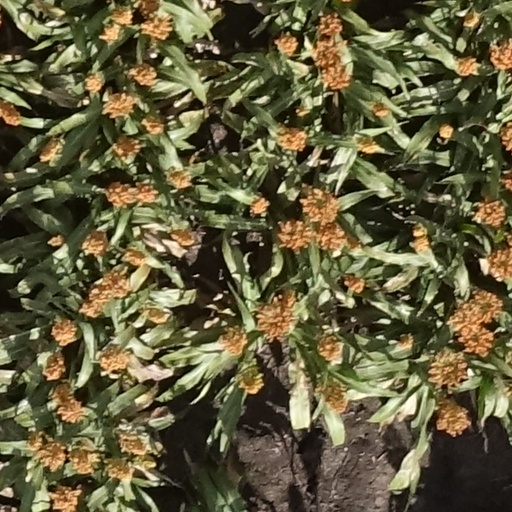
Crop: sorghum